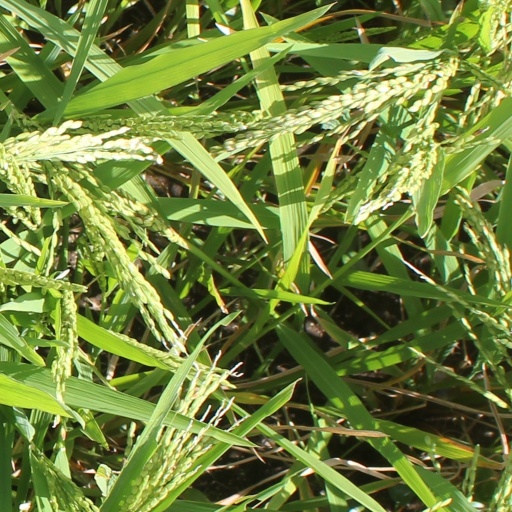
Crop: rice